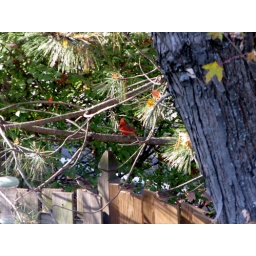
Big Red chills in the tree before landing on the ground to feed.